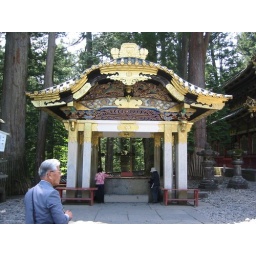
Here is a building in Nikko. The large bowl in the middle is for incense.